Chevrolet Corvette (C3)

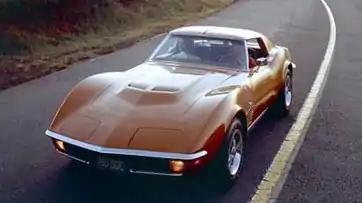
1971 Corvette Stingray Coupe

In 1969, small block engine displacement increased from to , though output remained the same. All other engines and transmission choices remained unchanged from the previous year, though the L30 base engine was now the ZQ3 and the L79 motor was redesignated the L46. All cars featured steel wheels (increased from 7 inches). Tire size remained the same, although this was the first year for optional white lettered tires and the last for red striped tires. Carried over from the previous year were seven available rear axle ratios ranging from 2.73 to 4.56. Standard ratio remained 3.08 with automatic and 3.36 with manual transmission. The optional Positraction rear axle, mandated on many engine/gearbox combinations, was installed on more than 95% of the cars. "Stingray" script nameplates appeared on front fenders, now one word, in contrast to the "Sting Ray" name used previously. Exterior door handles were redesigned so the finger plate would actuate the door, eliminating the separate release button. Backup lights were integrated into the inboard taillights, headlight washers were added, and front grilles were made all black. Side-mounted exhausts and front fender vent trim were options for this year only. On the inside, revised door panels provided additional shoulder room in the C3's tighter cabin and headrests became standard. Steering wheel diameter was reduced from 16 to 15 inches to permit easier entry and exit, the ignition switch was moved from the dash to the steering column, and map pockets were added to the dash area in front of the passenger seat. Accounting for 57% of the cars, coupes with their removable roof panels, began a trend of outselling roadsters. An extended production cycle due to a labor dispute increased '69 volume. This was the last year for the L88 engine and the only year for the ZL1 option, which offered an all-aluminum big-block engine listed at . Rare options: ZL1 aluminum block (2), J56 heavy-duty brakes (115), L88 engine (116), L89 aluminum heads (390).